Question: Please indicate a possible affordance area of the catch_frisbee that can be used for catching
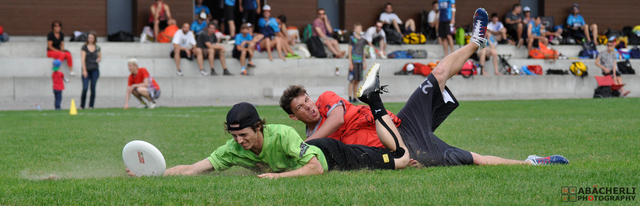
Answer: [117.5, 132, 174.5, 181]